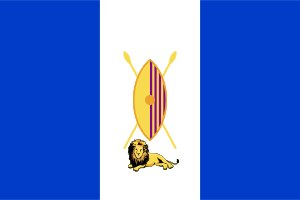
Bugandakongernes grave
Bugandarigets flag
Bugandakongenes grave er et verdensarvsområde i Kampala i Uganda. Buganda er et af landets traditionelle kongedømmer bestående af 52 klaner af Baganda-folket.